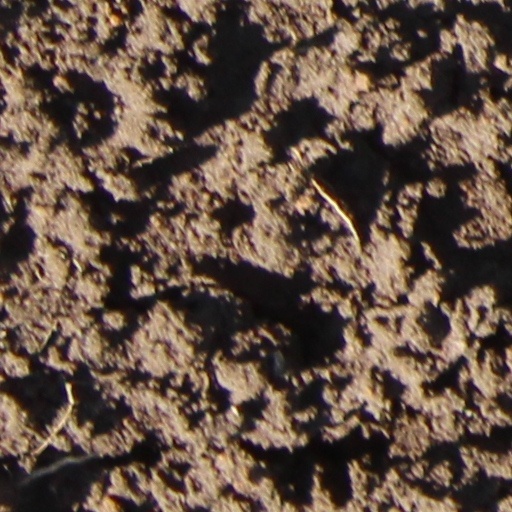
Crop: wheat